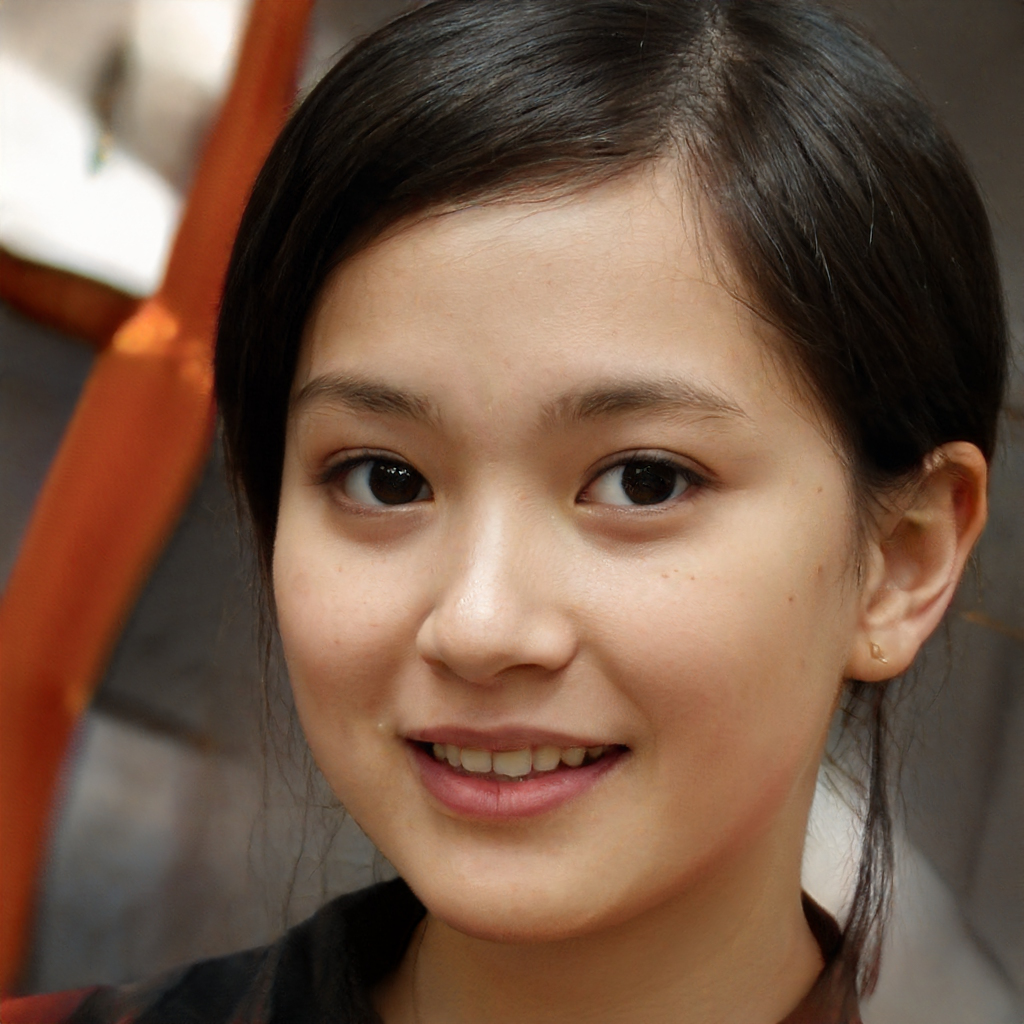
Label: Colored